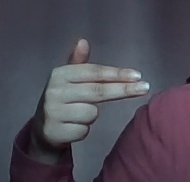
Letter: ghain